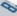
Number: 8